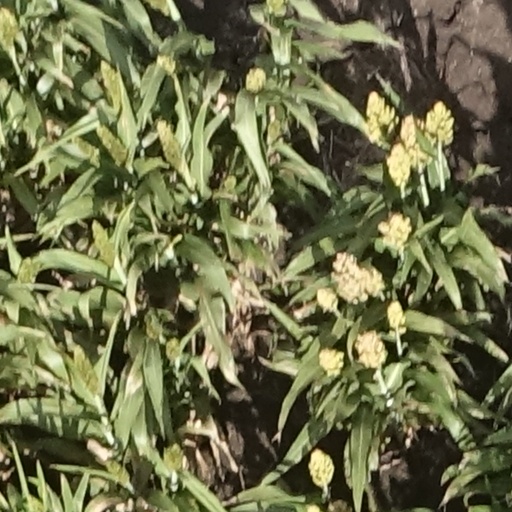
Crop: sorghum